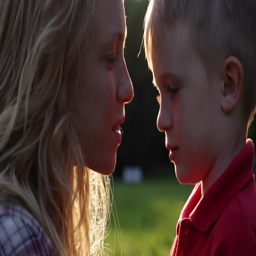
happy smiling mother and little child talking , hugging and kissing in the sunset